Mr. Fraud

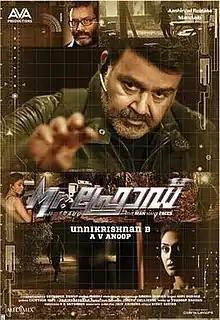
Theatrical release poster

Mr. Fraud is a 2014 Indian heist action thriller film written and directed by B. Unnikrishnan. The film stars an ensemble cast of Mohanlal, Dev Gill, Vijay Babu, Miya, Manjari Phadnis, Siddique, Vijayakumar, Pallavi Purohit, Rahul Madhav, Sai Kumar, Suresh Krishna, Devan and Kalasala Babu. The film was produced by A. V. Anoop under the banner A. V. A Productions. The story is about a conman whose task is to plunder the treasure from a royal household.